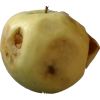
Label: Apple hit 1